History of universities in Scotland

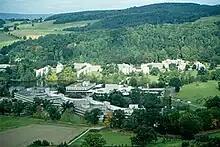
The purpose-built modern buildings of the University of Stirling

The University of St Andrews was at a low point in its fortunes in the early part of the century. It was restructured by commissioners appointed under the 1858 act and began a revival. It pioneered the admission of women to Scottish universities, creating the Lady Literate in Arts (LLA) in 1882, which proved highly popular. From 1892 Scottish universities could all admit and graduate women, with St Andrews the first to do so, and the numbers of women at Scottish universities steadily increased from this point until the early twentieth century. A new college of St Andrews was opened in the thriving burgh of Dundee in 1883, allowing the university to teach sciences and open a medical school. The University of Glasgow became a leader in British higher education by providing the educational needs of youth from the urban and commercial classes. It moved from the city centre to a new set of grand neo-Gothic buildings, paid for largely by public subscription, at Gilmorehill in 1870. The two colleges at Aberdeen were considered too small to be viable and they were restructured as the University of Aberdeen in 1860. Marischal College was rebuilt in the Gothic style from 1900. Unlike the other Medieval and ecclesiastical foundations, because the University of Edinburgh was a civic college it was relatively poor. In 1858 it was taken out of the care of the city and established on a similar basis to the other ancient universities.